Kosovo

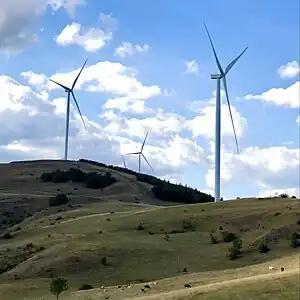
Bajgora Wind Farm, the largest wind farm in Kosovo

Most of Kosovo experiences predominantly a Continental climate with Mediterranean and Alpine influences, strongly influenced by Kosovo's proximity to the Adriatic Sea in the west, the Aegean Sea in the south as well as the European continental landmass in the north.